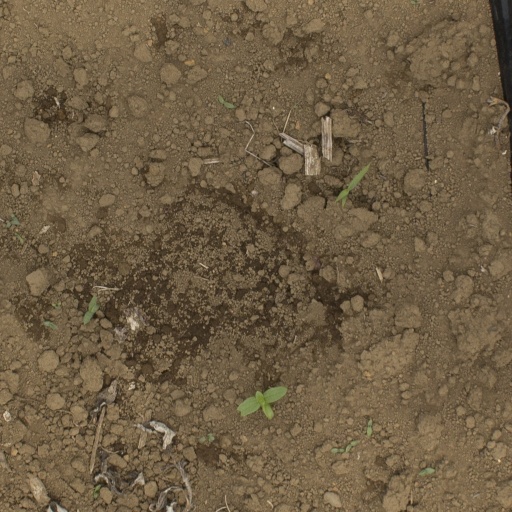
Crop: Jerusalem artichoke